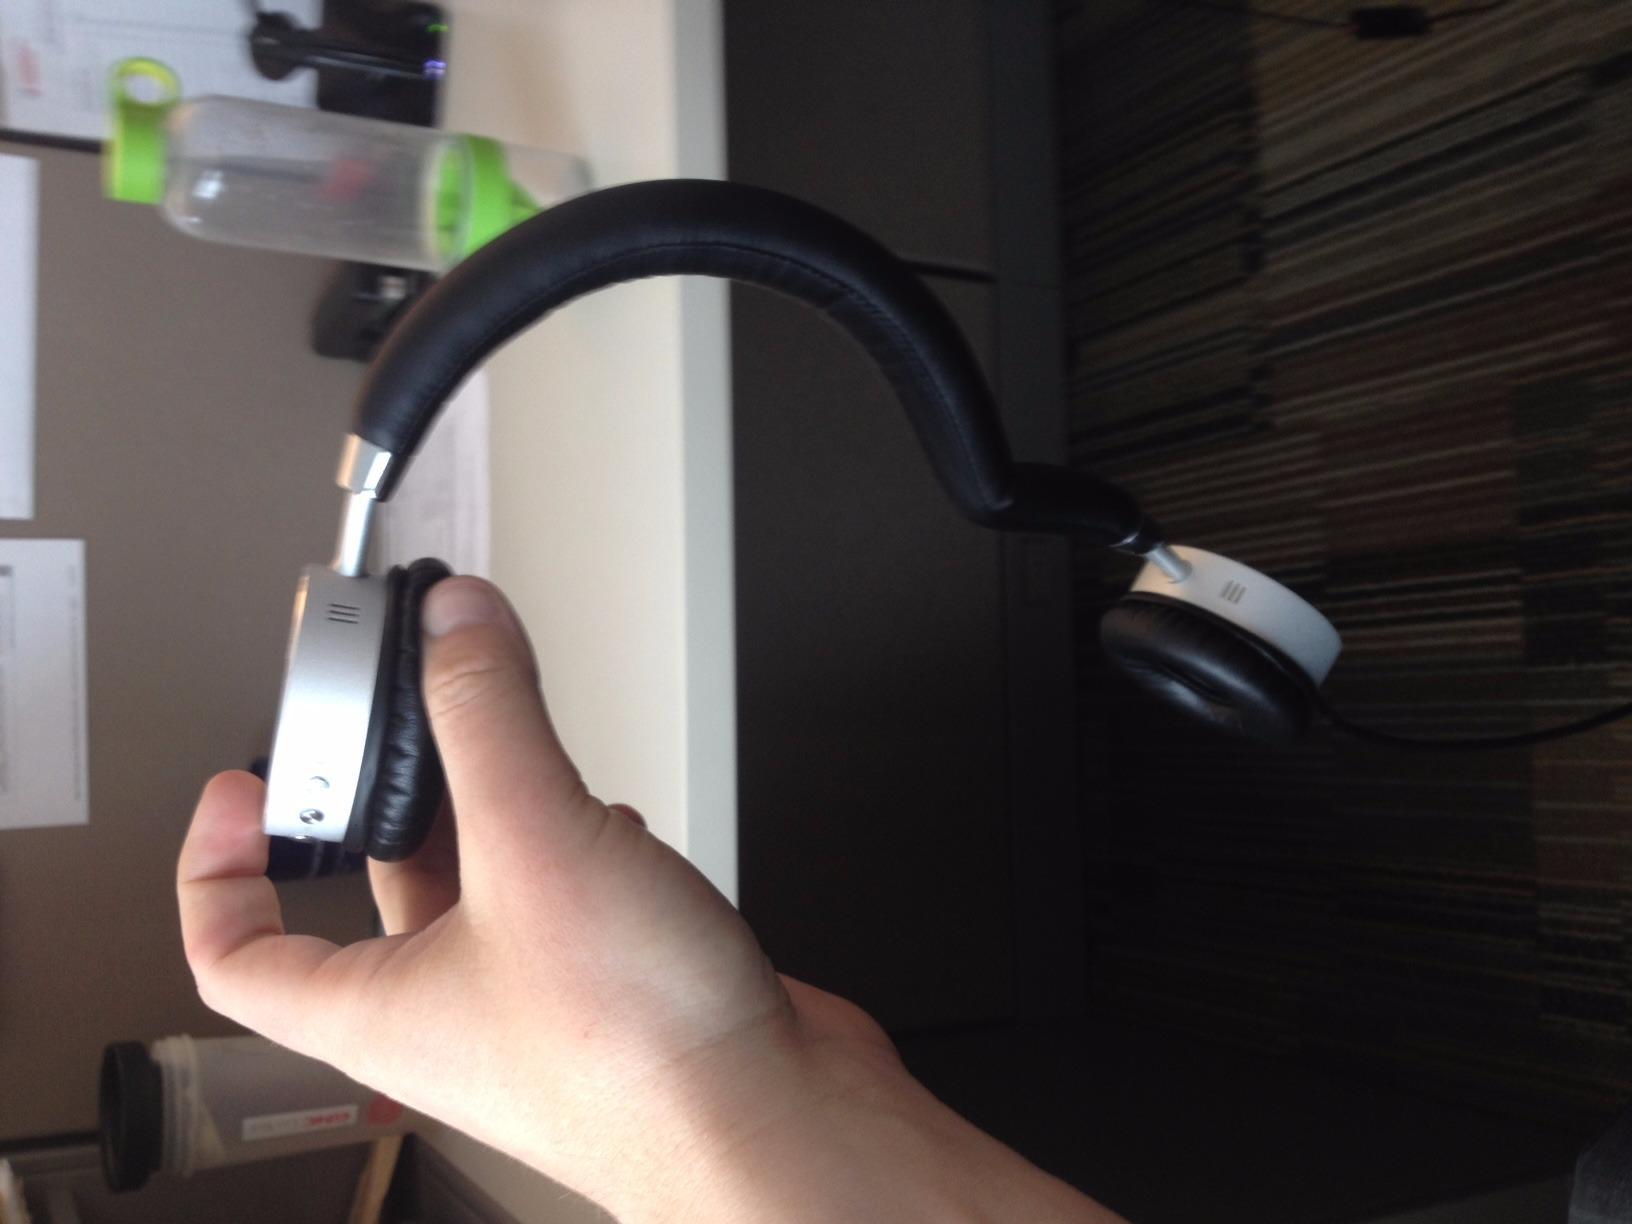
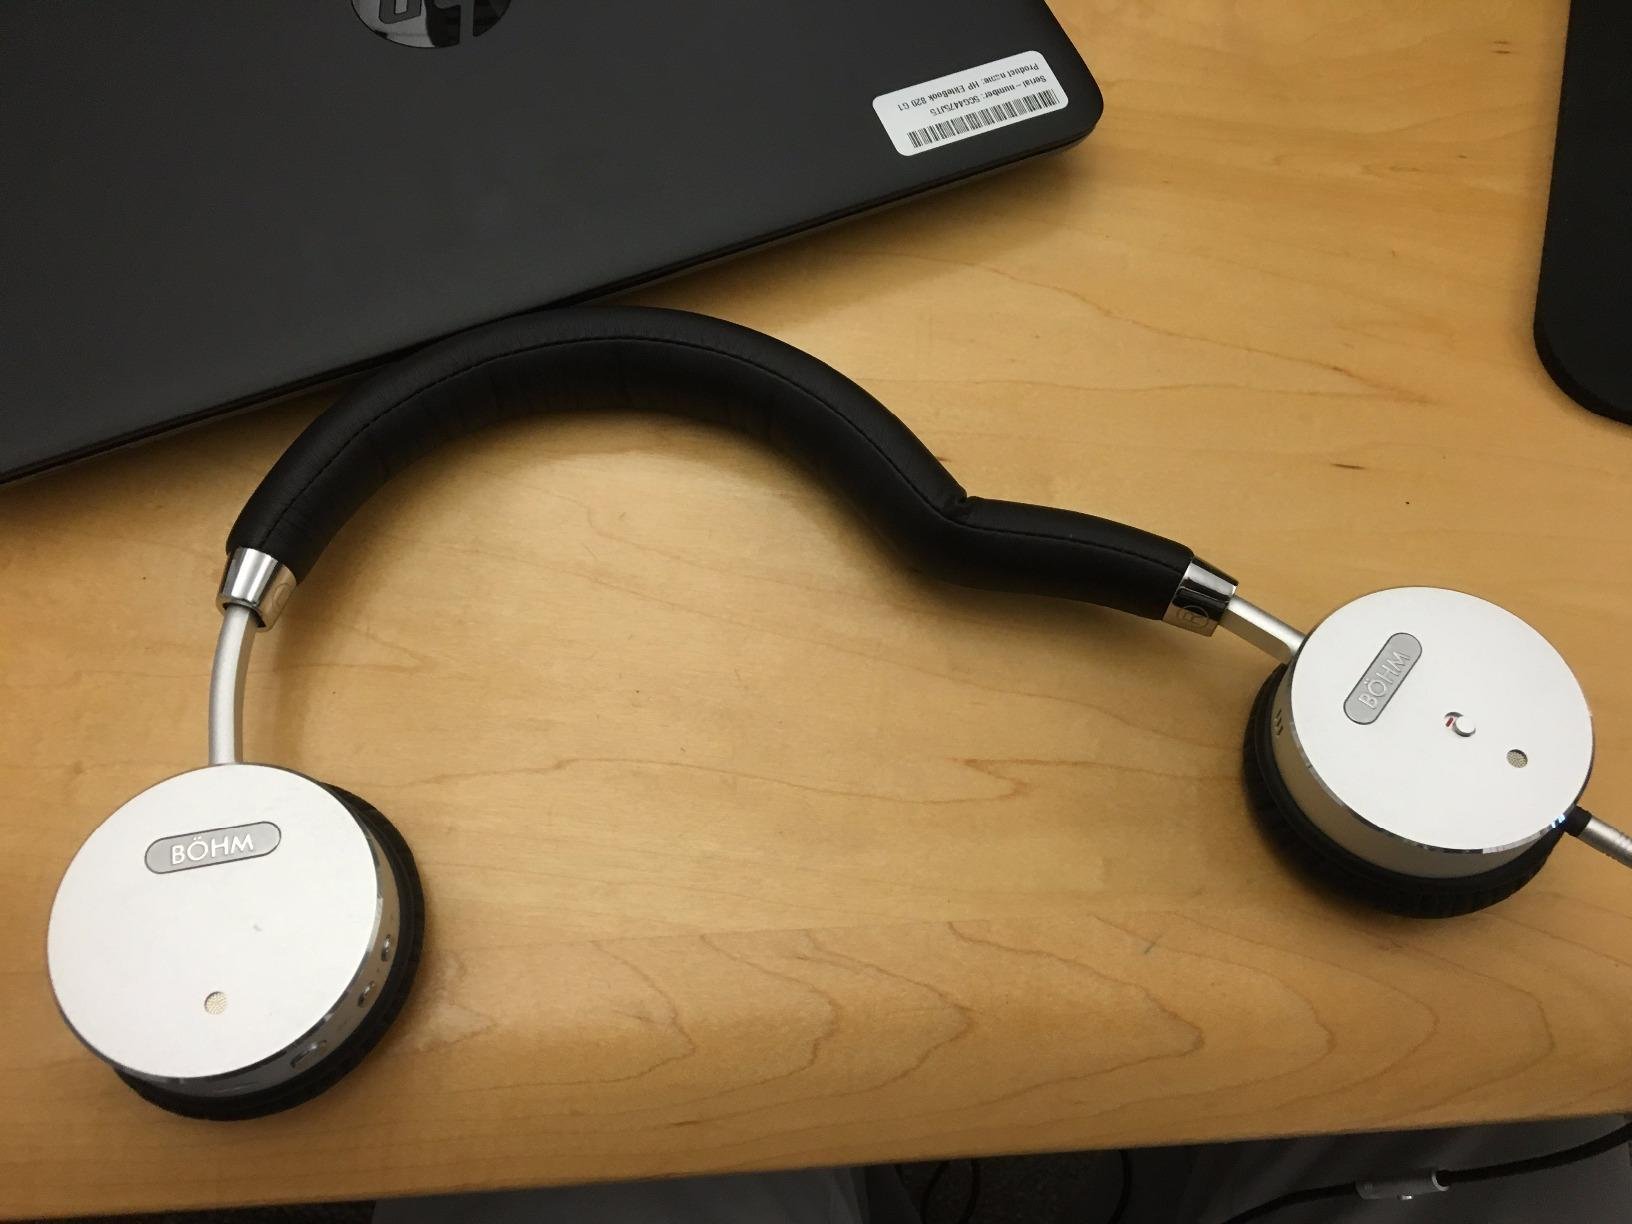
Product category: headphones
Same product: yes